2009 G20 London summit protests

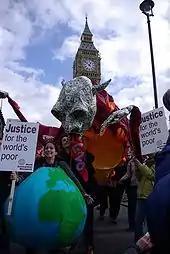
Put People First march; 28 March

Their 12-point economic plan for democratic governance demanded democratised financial institutions to deliver secure jobs and public services, an end to global poverty and inequality, and a green economy. The movement was initiated by the Jubilee Debt Campaign, Trade Justice Movement, British Overseas NGOs for Development and TUC.